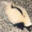
Label: skunk